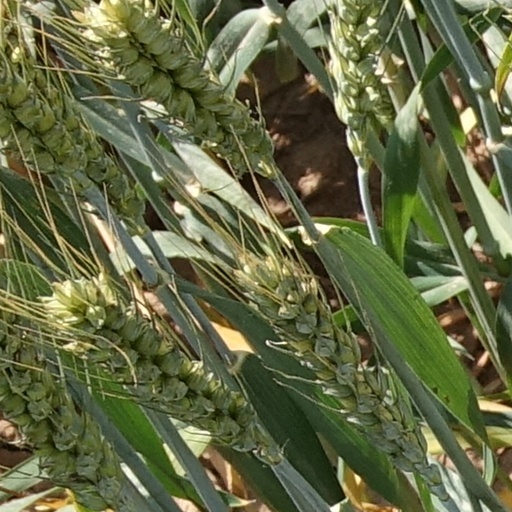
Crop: wheat